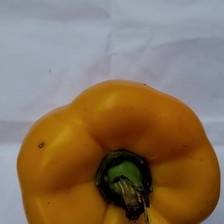
Label: capsicum